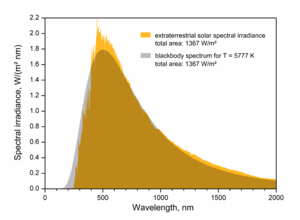
La température effective, ou température de corps noir, du Soleil (5777 K) est la température à laquelle un corps noir de même taille devrait être pour émettre la même énergie totale.
Le rayonnement thermique est un rayonnement électromagnétique généré par l'agitation thermique de particules dans la matière quel que soit l'état de celle-ci : solide, liquide ou gaz. Le spectre de ce rayonnement s'étend du domaine micro-ondes à l'ultra-violet. L'expression est également utilisée pour des phénomènes beaucoup plus énergétiques tels que rencontrés dans les plasmas, qui sont la source de rayonnement X.
En physique, un corps noir désigne un objet idéal qui absorbe parfaitement toute l'énergie électromagnétique qu'il reçoit. Cette absorption se traduit par une agitation thermique qui provoque l'émission d'un rayonnement thermique, dit rayonnement du corps noir.